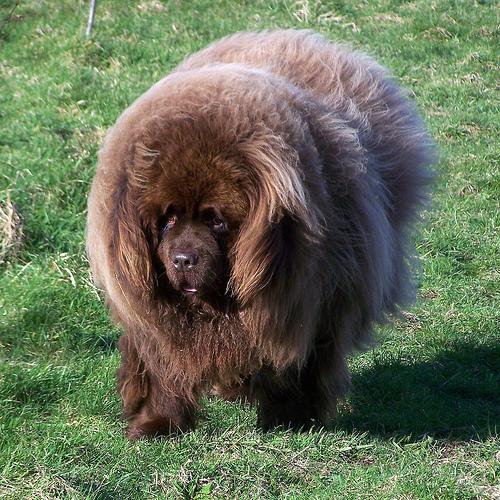
Breed: newfoundland